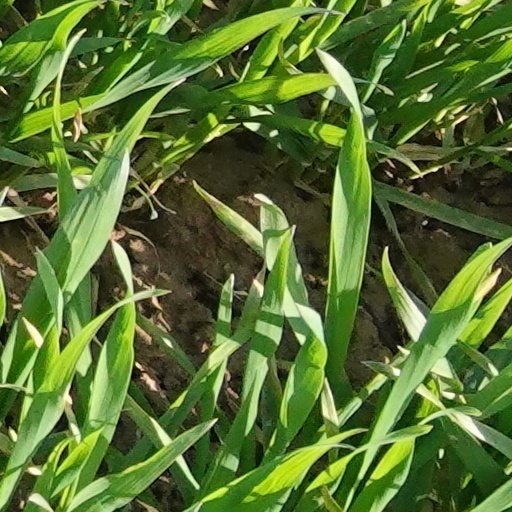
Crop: wheat